List of Elite characters

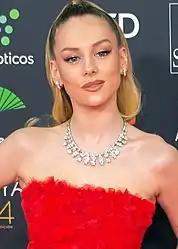
Ester Expósito played Carla

Carla Rosón Caleruega (portrayed by Ester Expósito), she is the daughter of a Marchioness and is extremely wealthy. She uses her sexuality to get what she wants. A softer side of her is shown as she cares about the people she loves and will go to extreme lengths to cover up their faults and supports them.